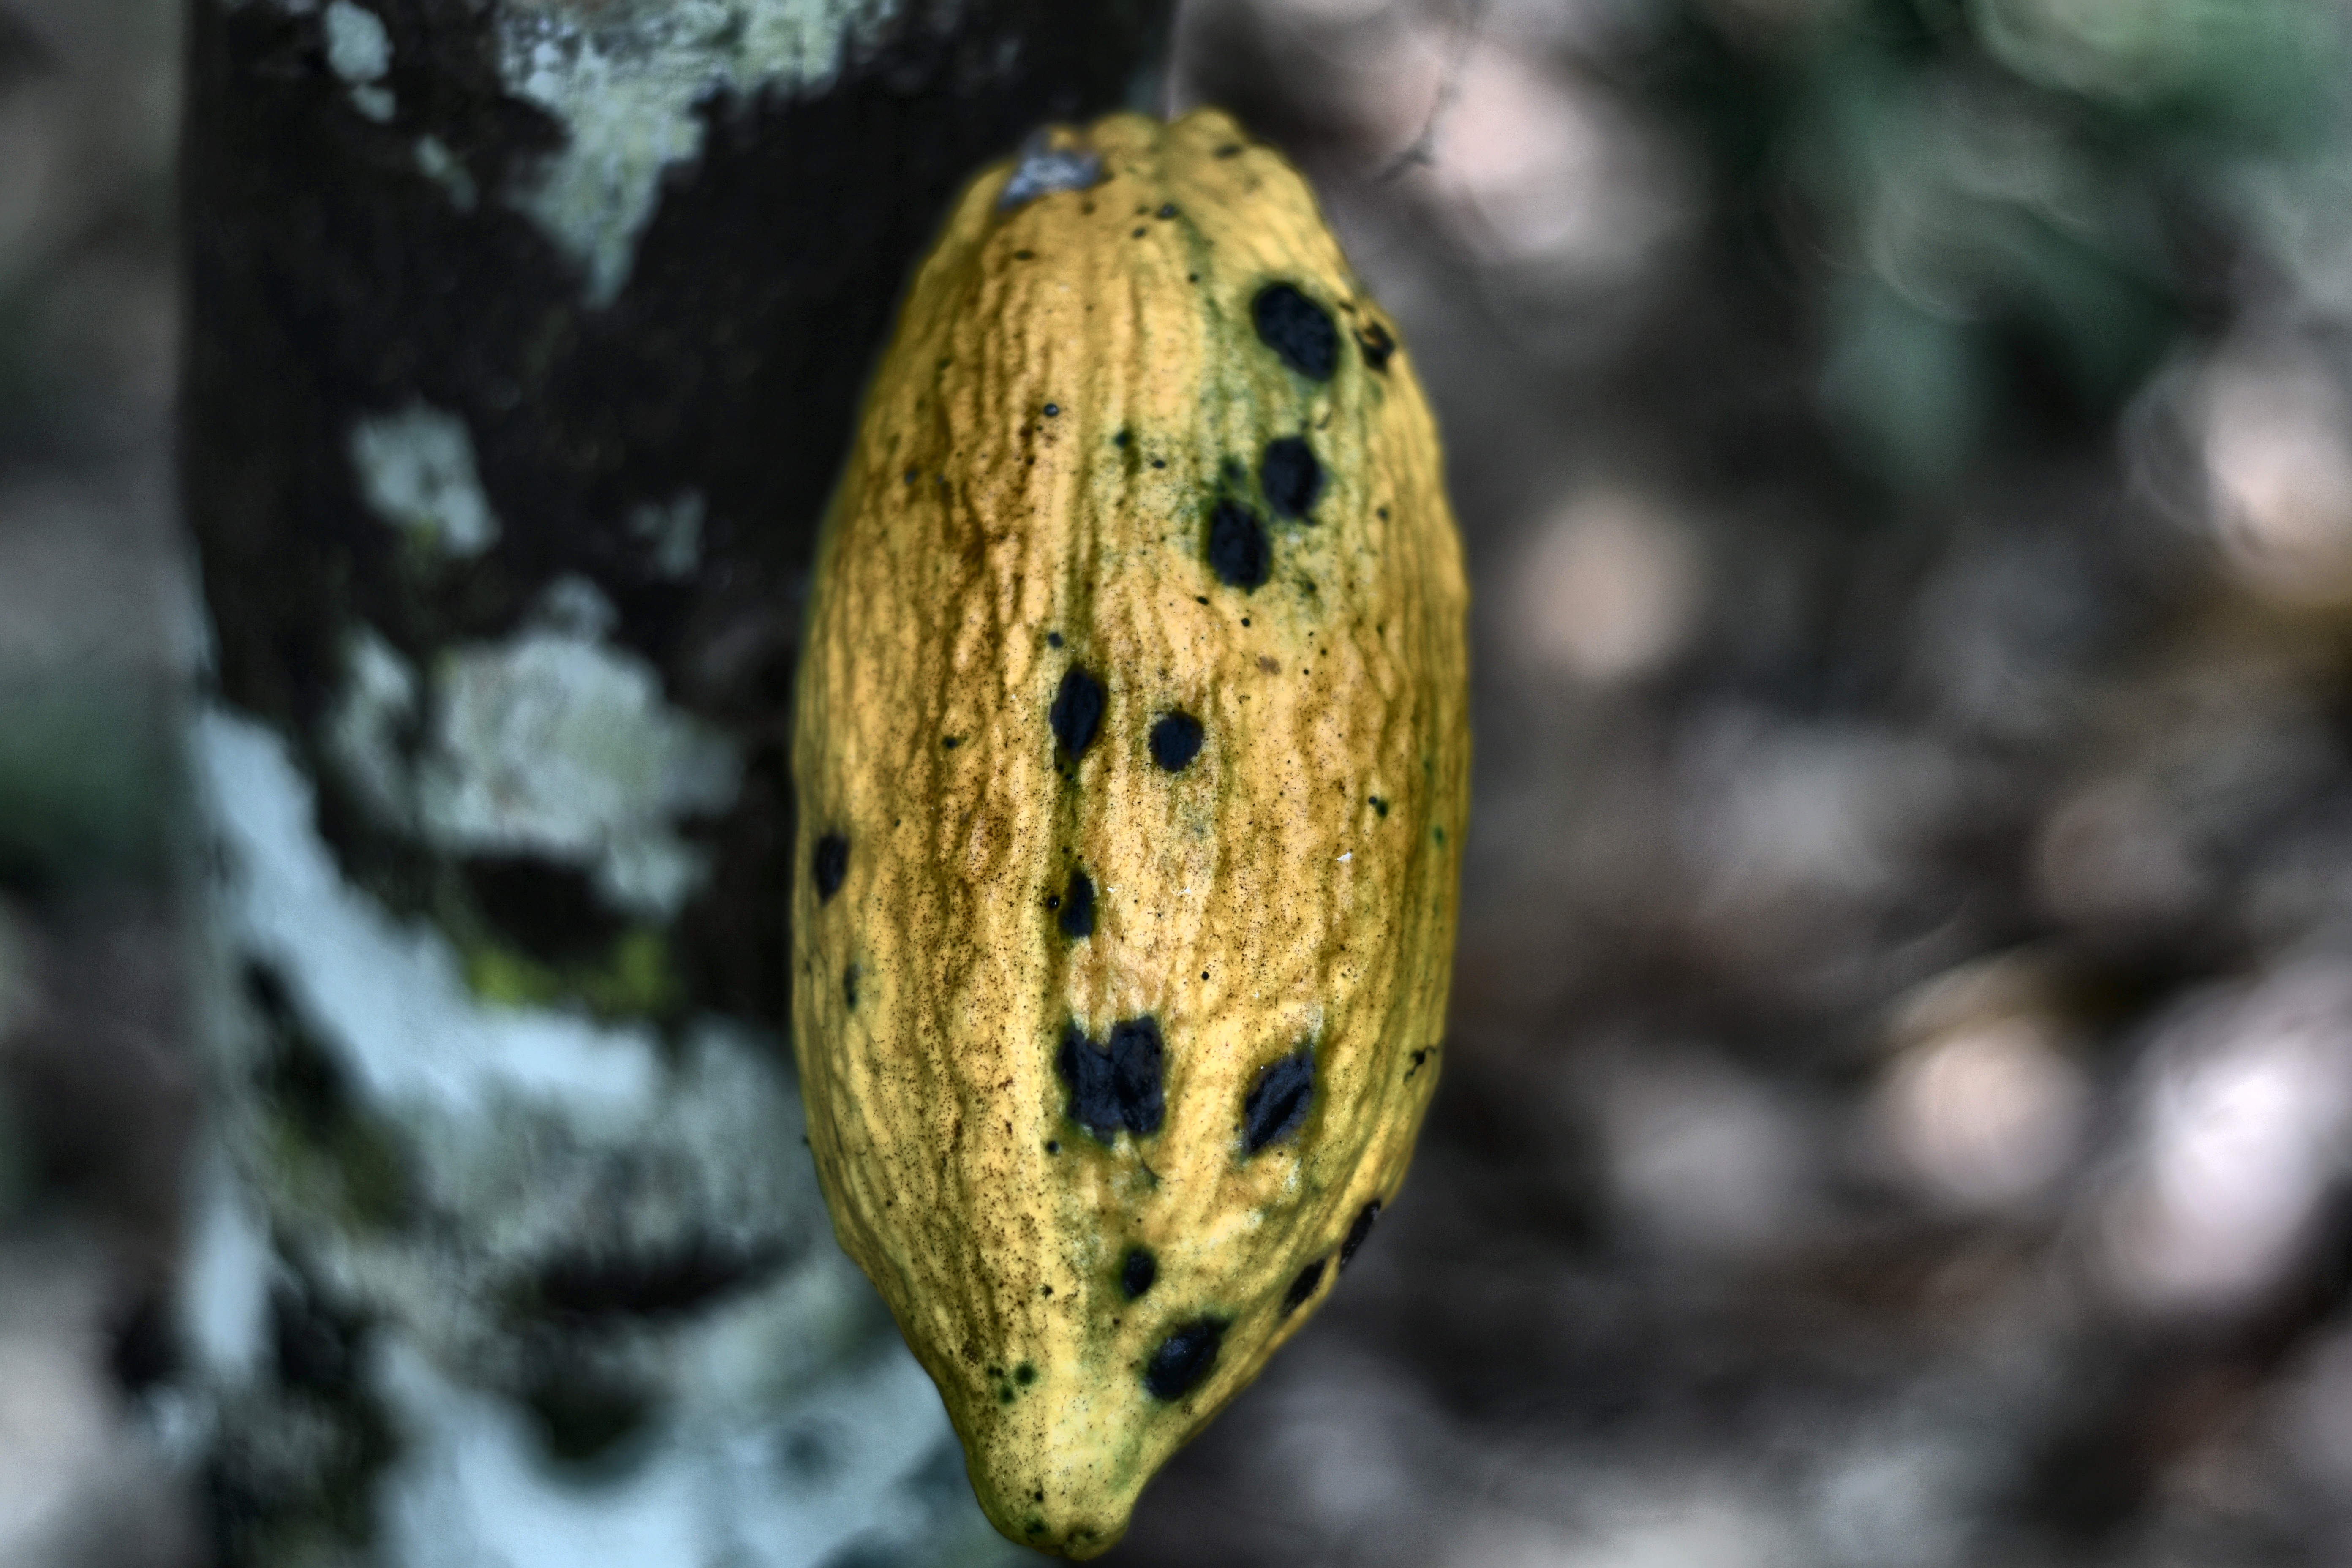
Maturity: mature
Variety: Angoleta